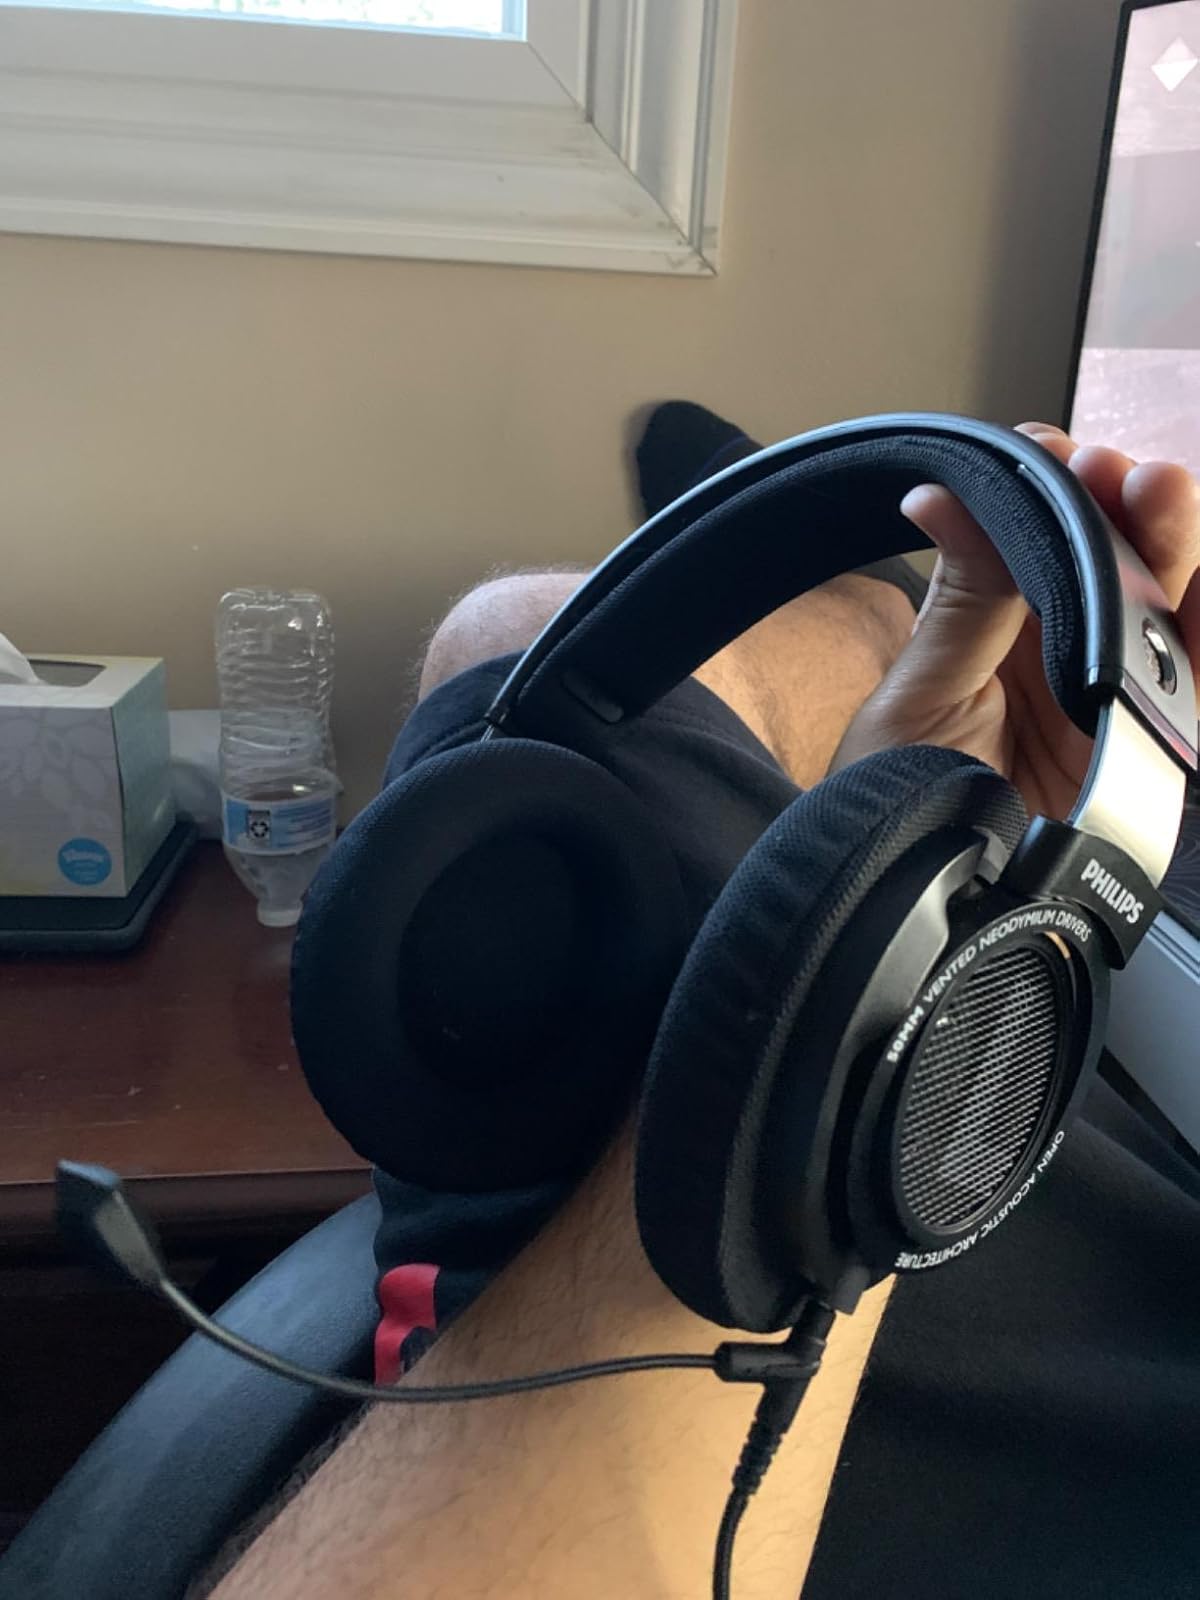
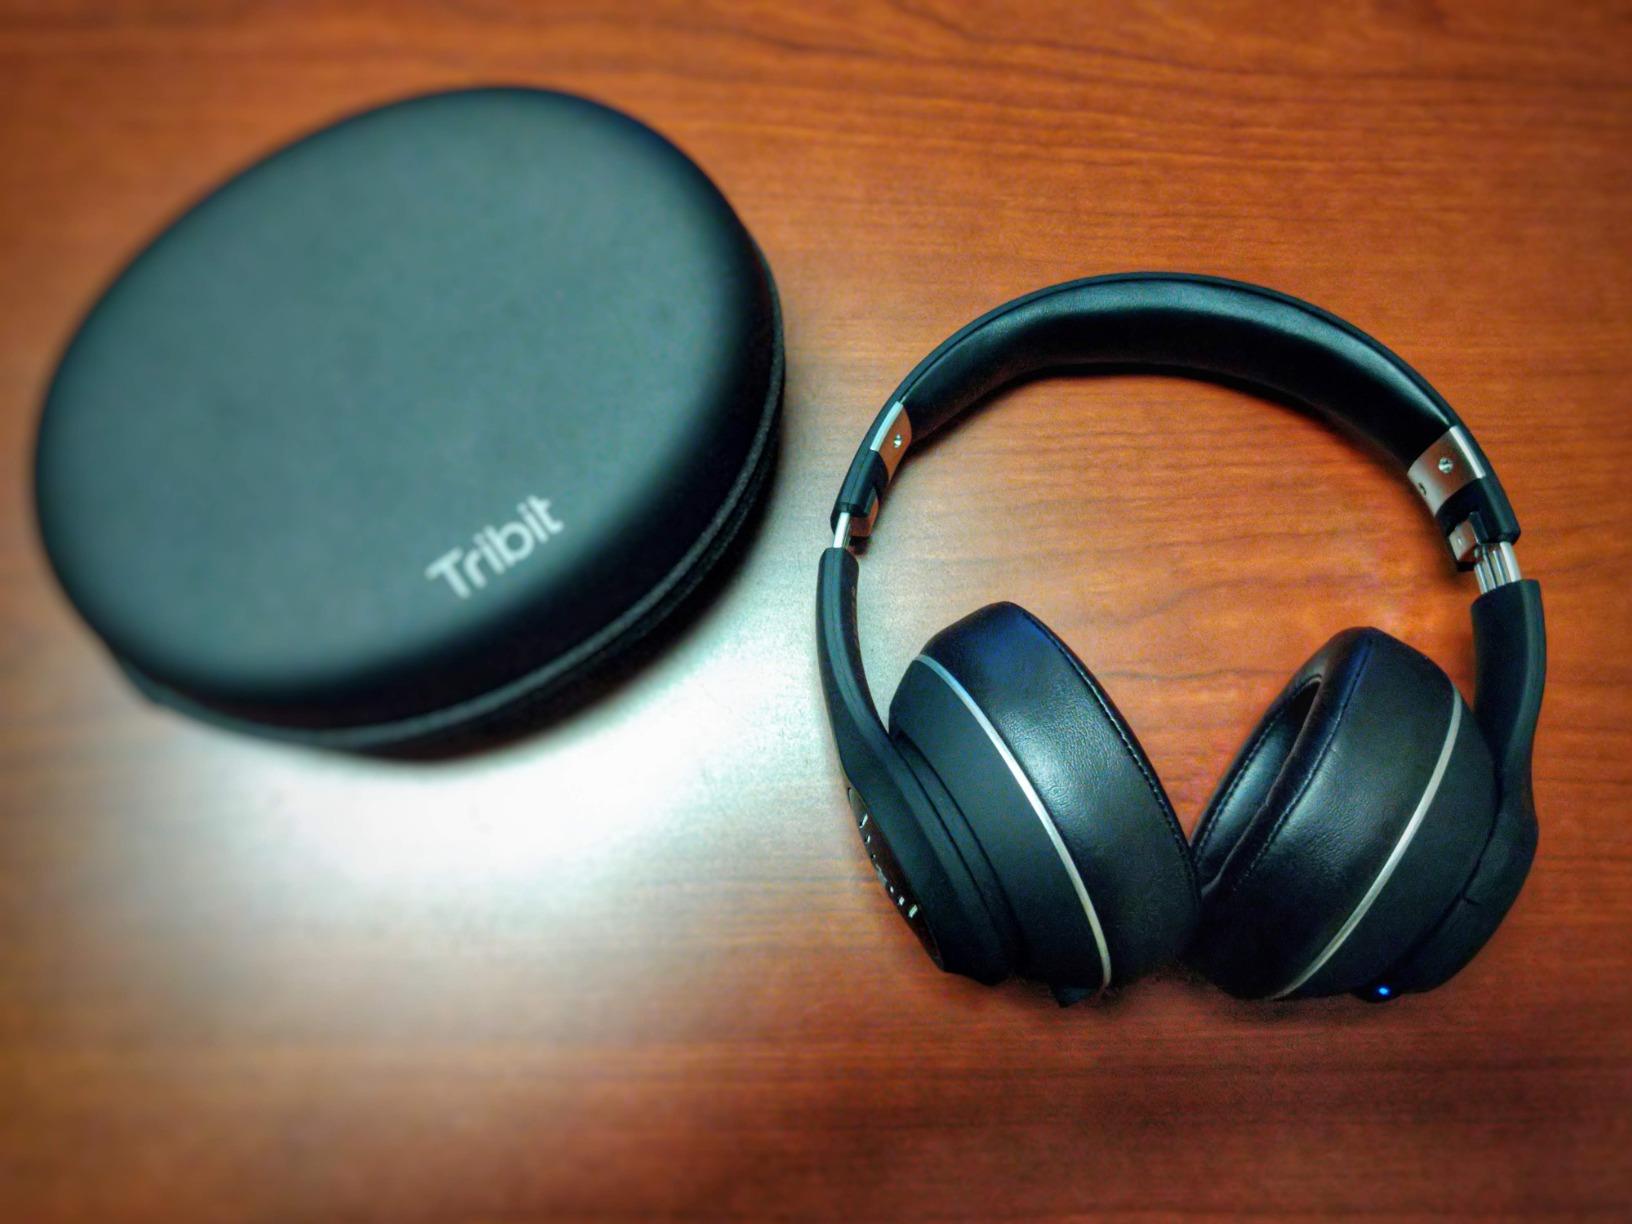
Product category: headphones
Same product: no